Ebola virus epidemic in Liberia

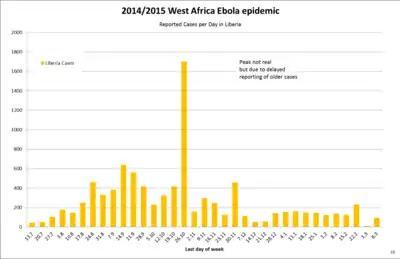
The reported weekly cases of Ebola in Liberia as listed on Wikipedia's 2014 Ebola Virus in West Africa timeline of reported cases and deaths; some values are interpolated.

In early October, Ellen Johnson Sirleaf, the President of Liberia, continued requesting more aid to fight the disease. On 2 October, a new 60-bed clinic was opened in Kenema. By then, the outbreak was described as being out of control and an exponential growth in cases was seen. The focus shifted to slowing the outbreak down. A key element was the fact that the health care establishments were overwhelmed thus leading to those infected being turned away from treatment centers. This eventually led to the infection of others taking care of sick or dying patients at home.